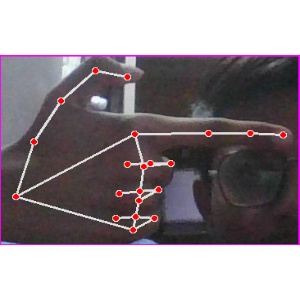
अक्षर: ब